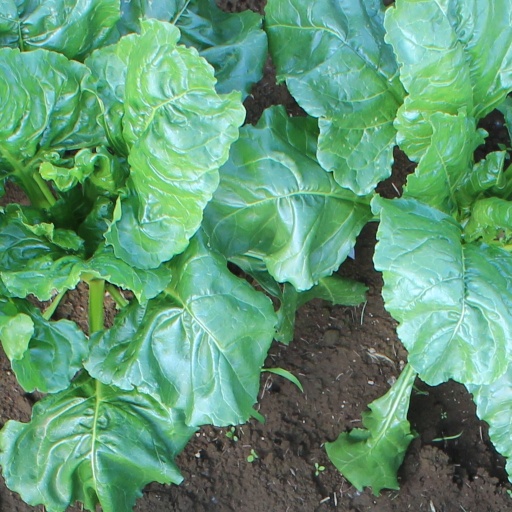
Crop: sugar beet